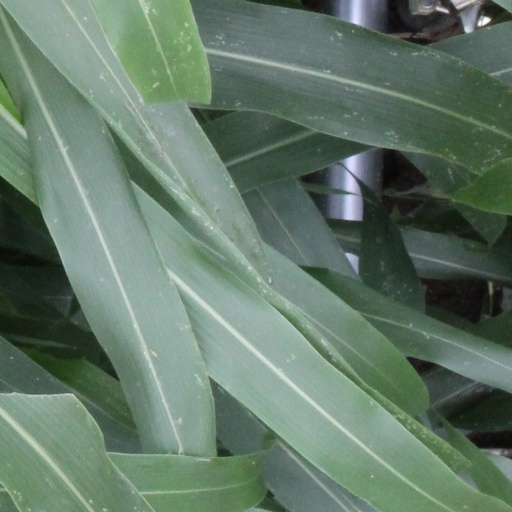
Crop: sorghum